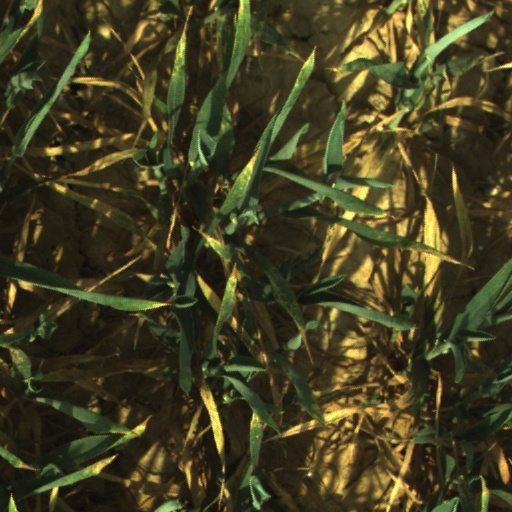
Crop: wheat